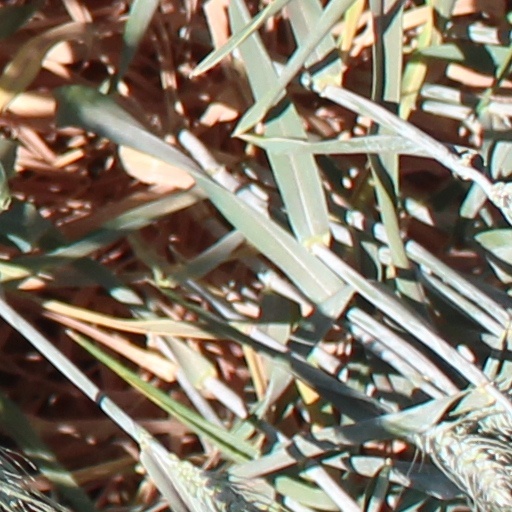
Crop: wheat